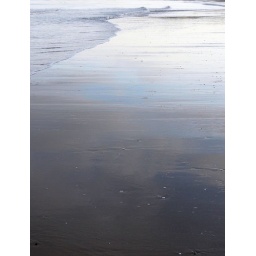
Waves and sky in the sand